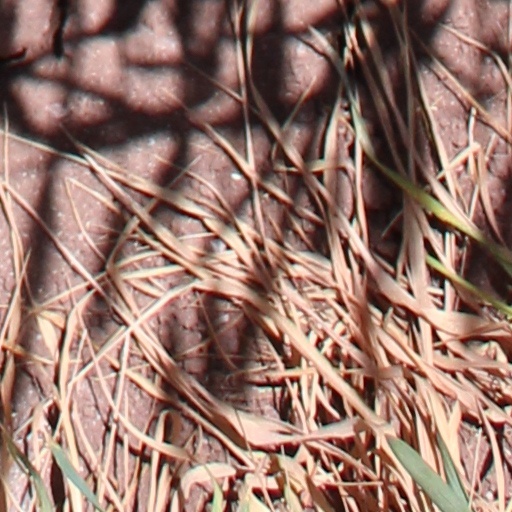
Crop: wheat